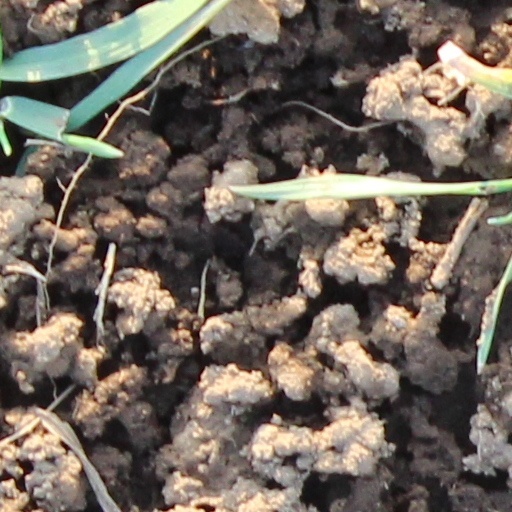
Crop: wheat